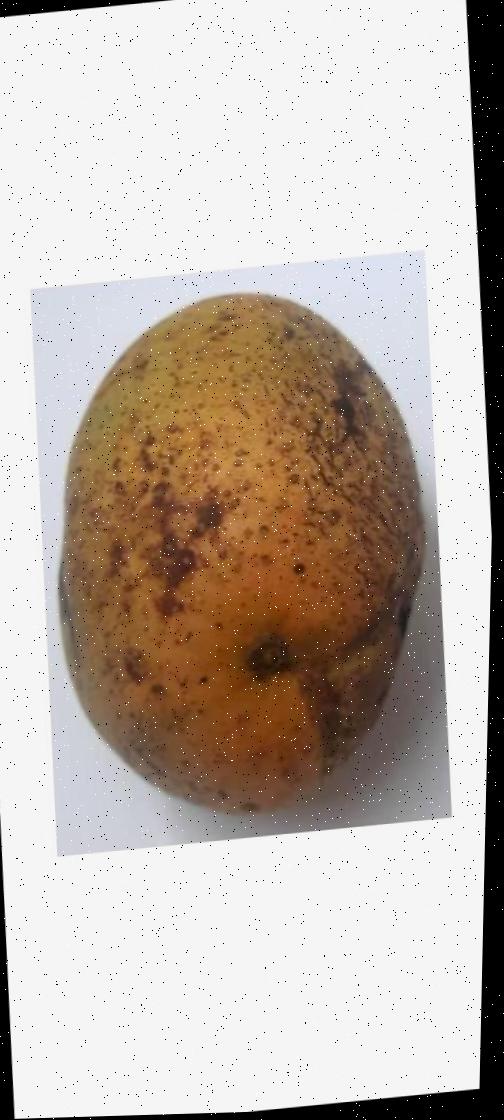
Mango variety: Ashshina Classic